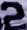
Number: 2